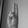
ASL letter: U